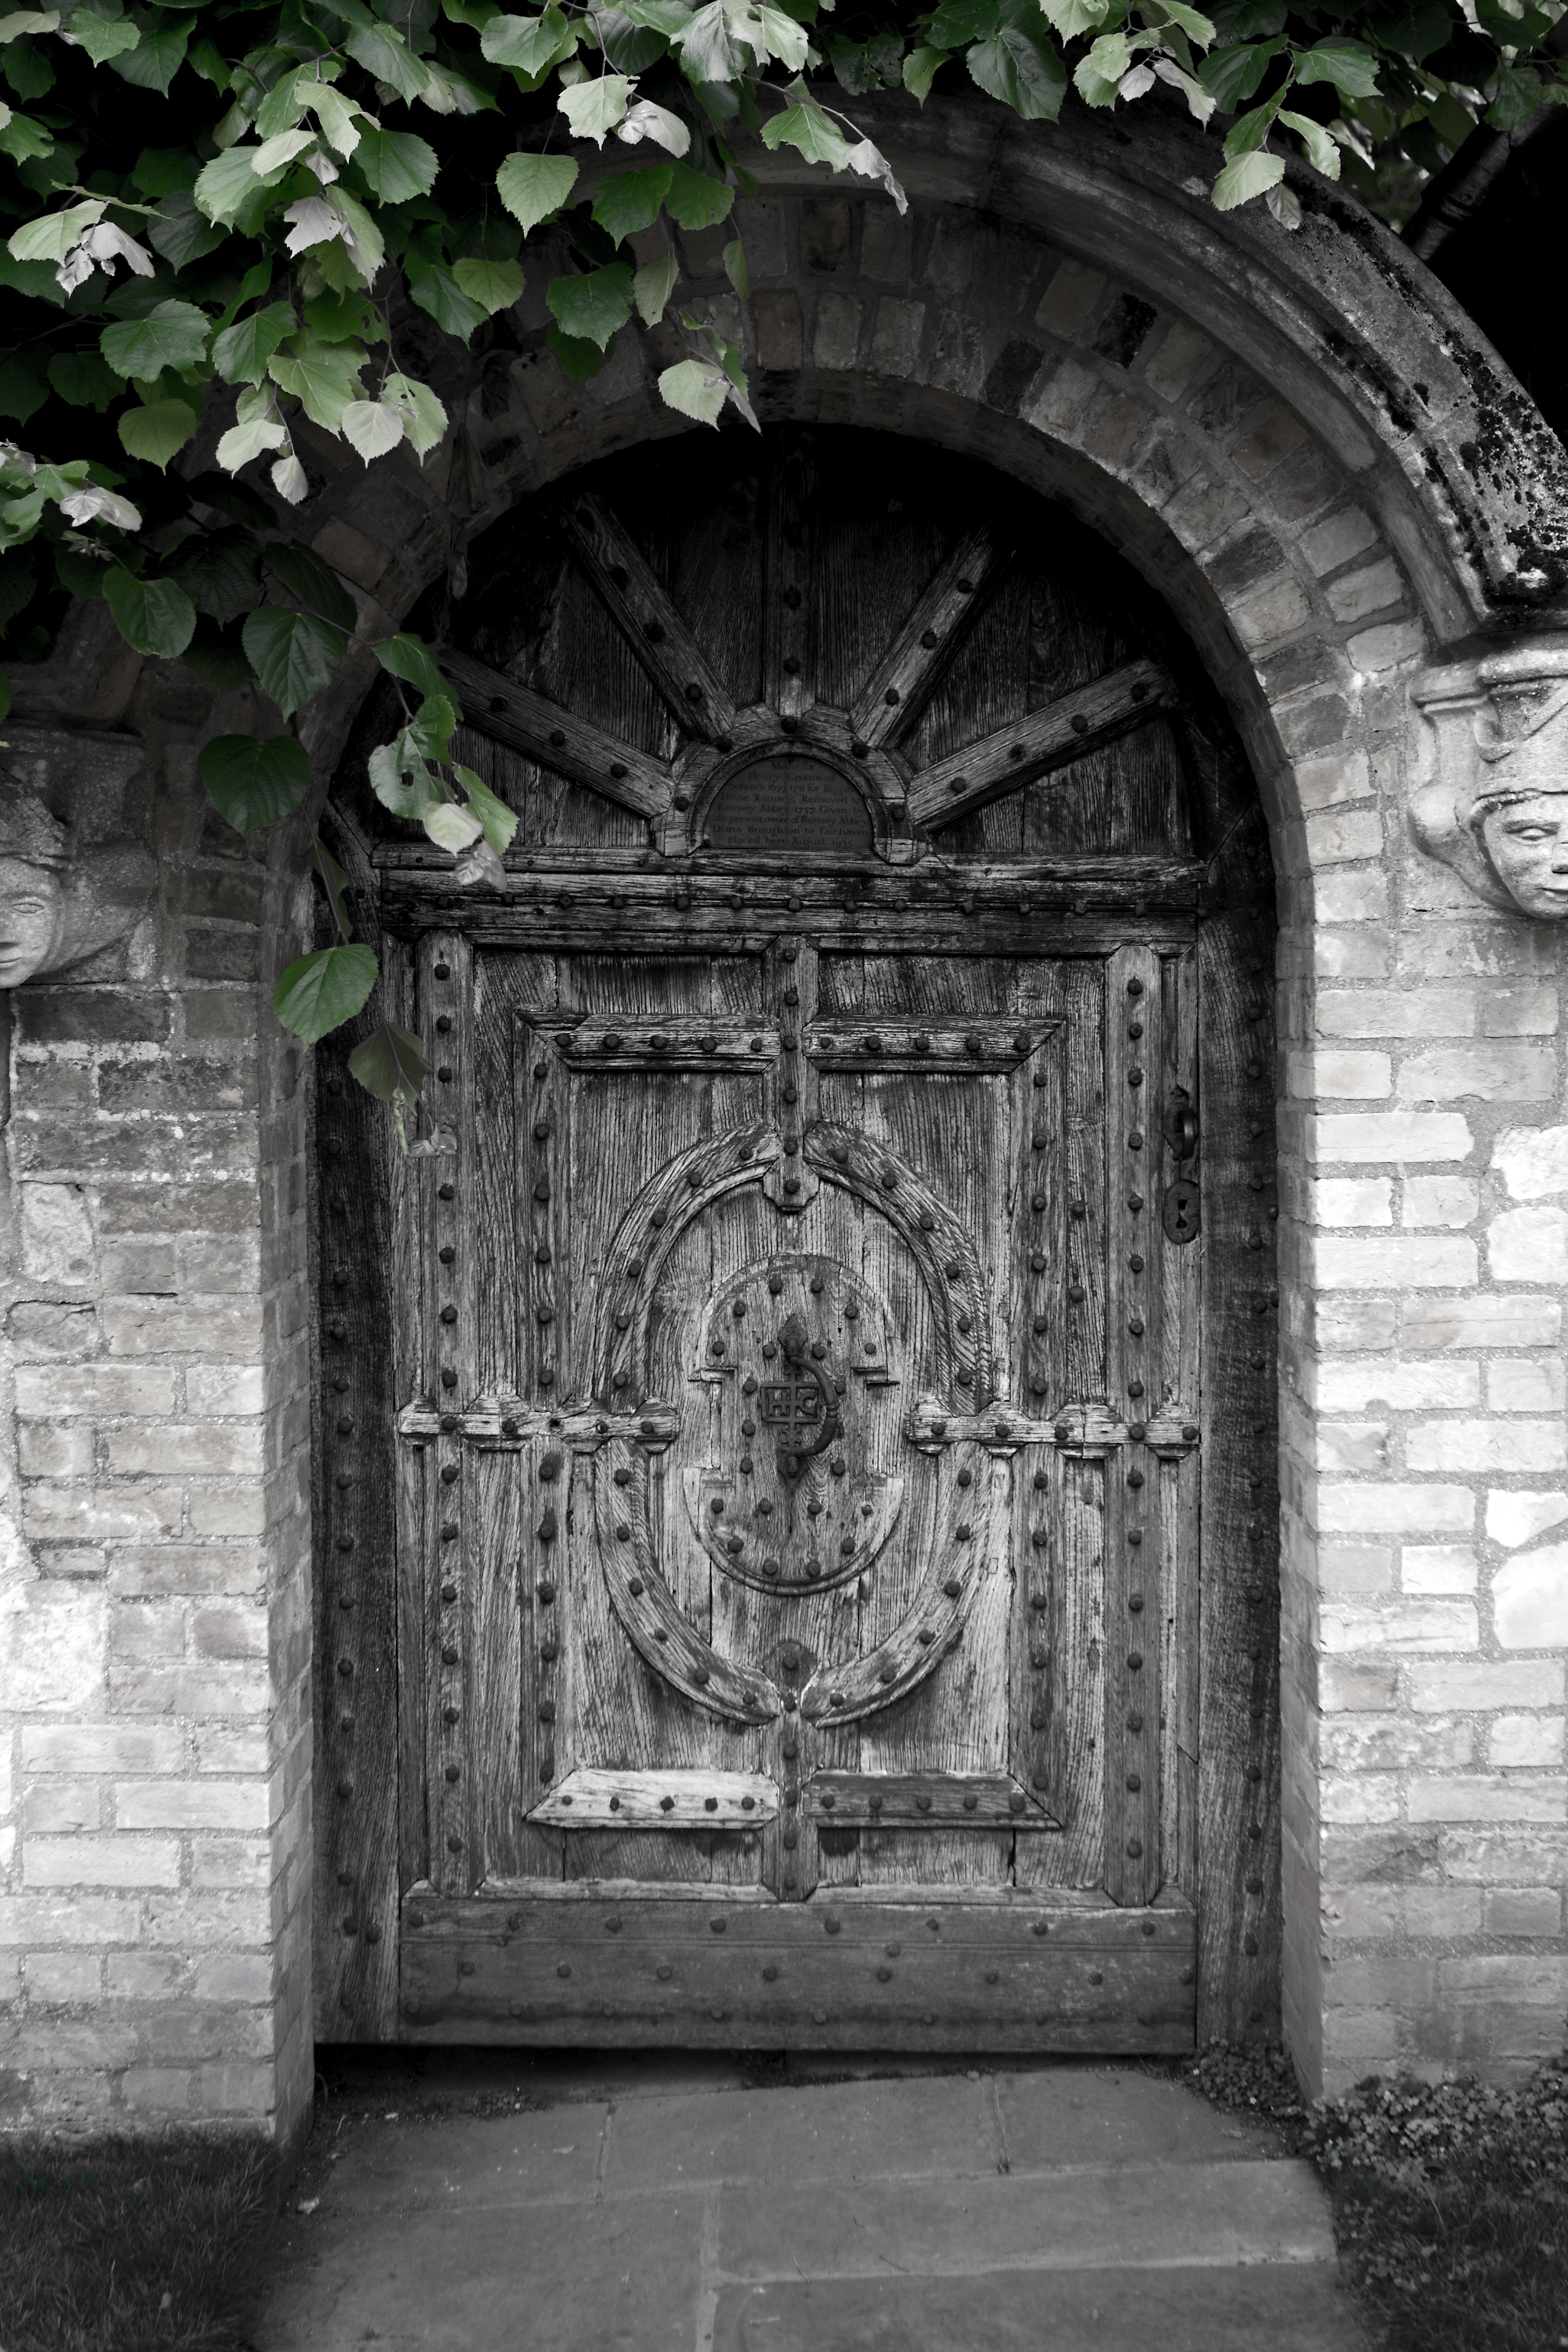
rock, black and white, architecture, house, building, arch, chapel, monochrome, door, place of worship, temple, ruins, monochrome photography, ancient history, oak door, surface texture, iron studs